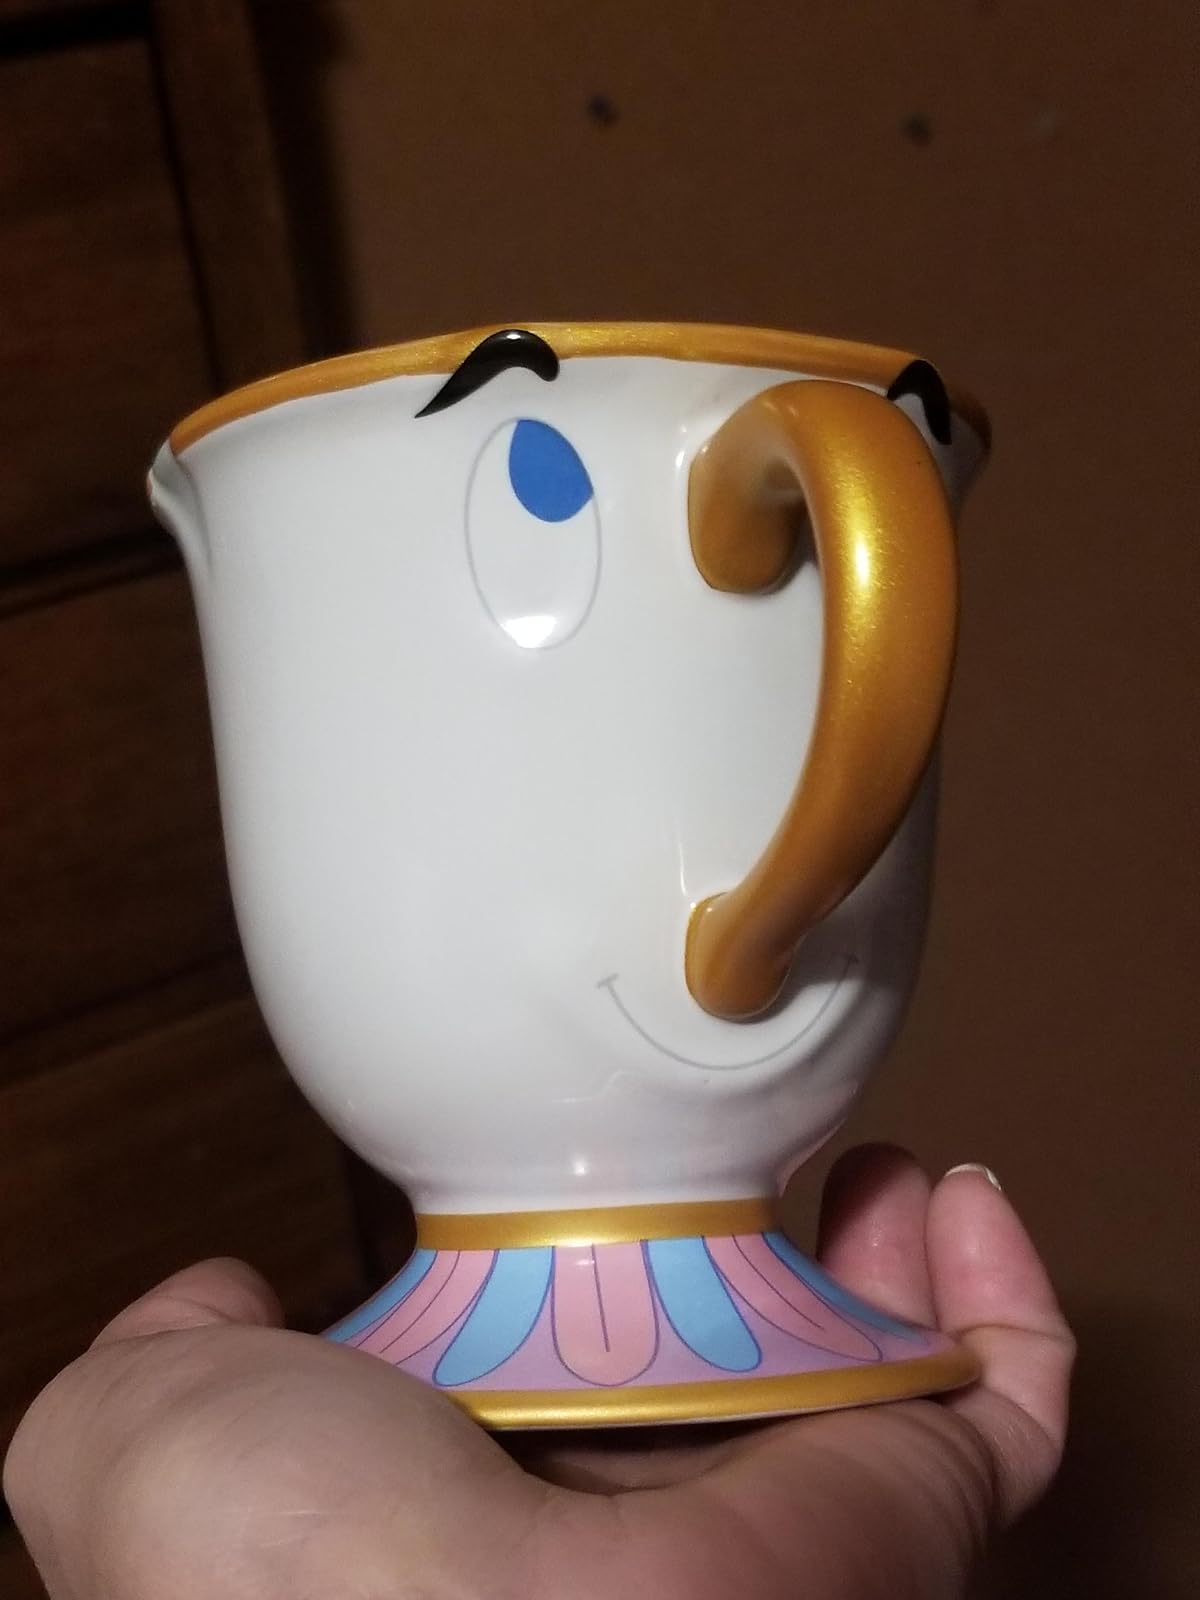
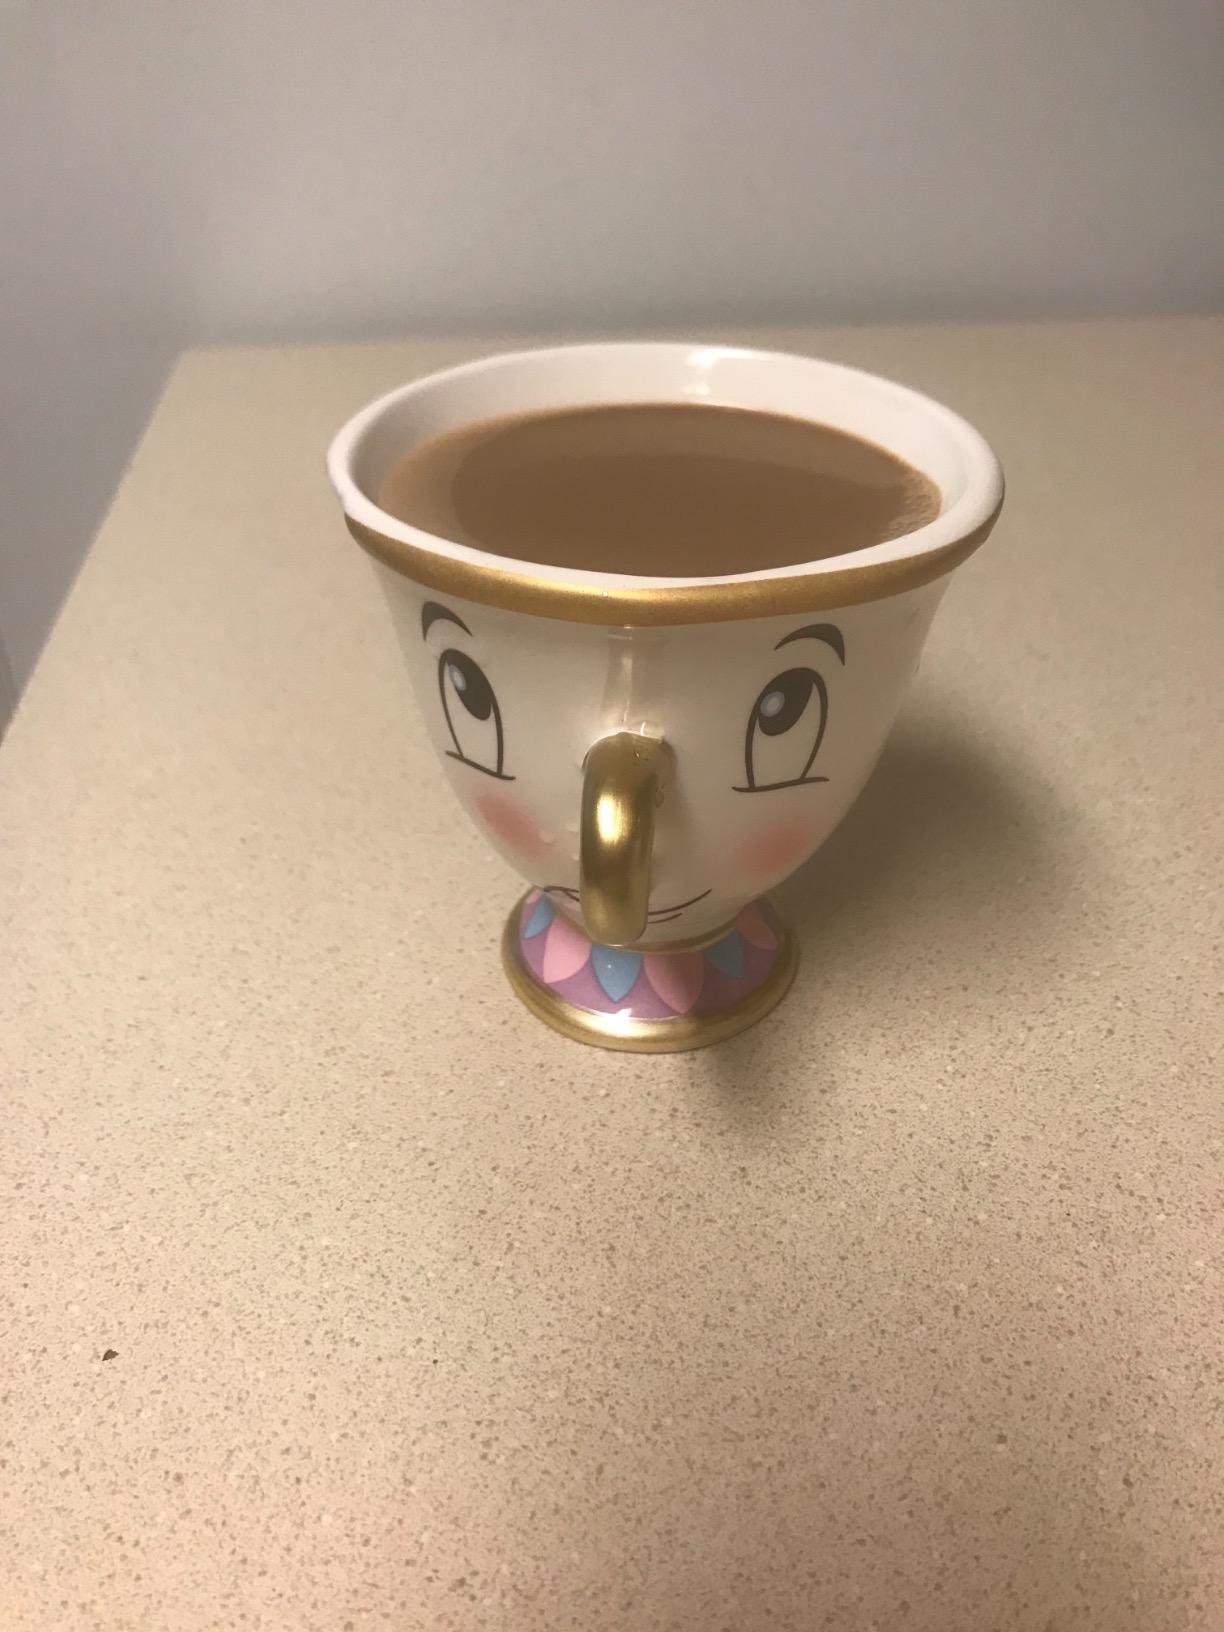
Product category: items_mug
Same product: no